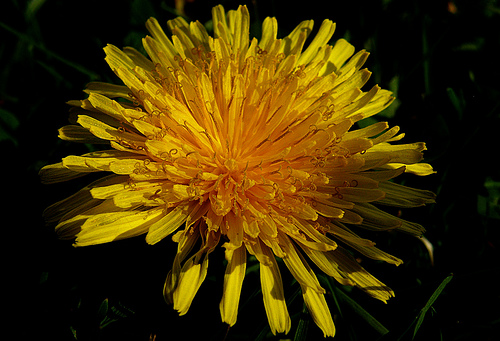
Flower: dandelion